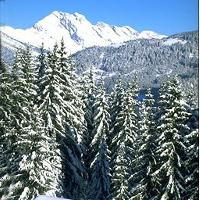
Weather: sun or clear